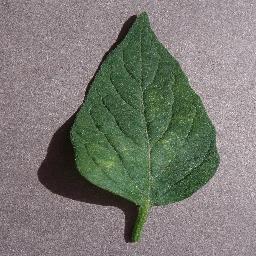
Label: Tomato___Spider_mites Two-spotted_spider_mite